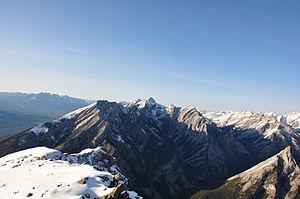
Le mont Lady MacDonald est une montagne située dans la Bow Valley du parc national de Banff en Alberta, au Canada, proche de la ville de Canmore.